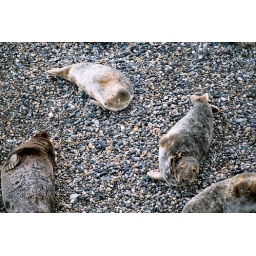
wild seals at wicklow head play and flirt in the water and on the pebble beach at Wicklow head in October.